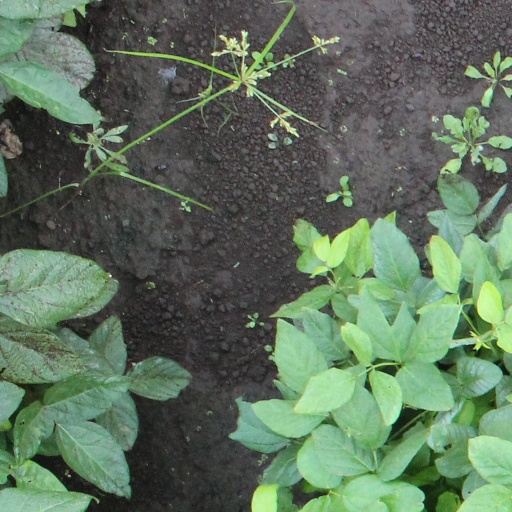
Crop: soybean